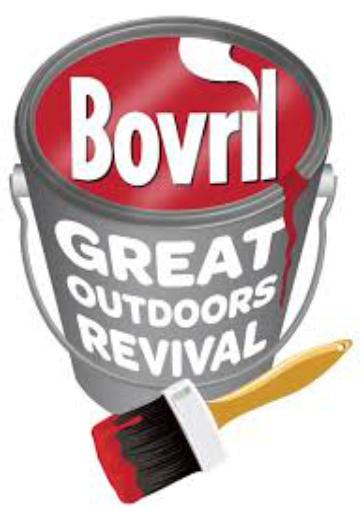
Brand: Bovril
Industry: Food